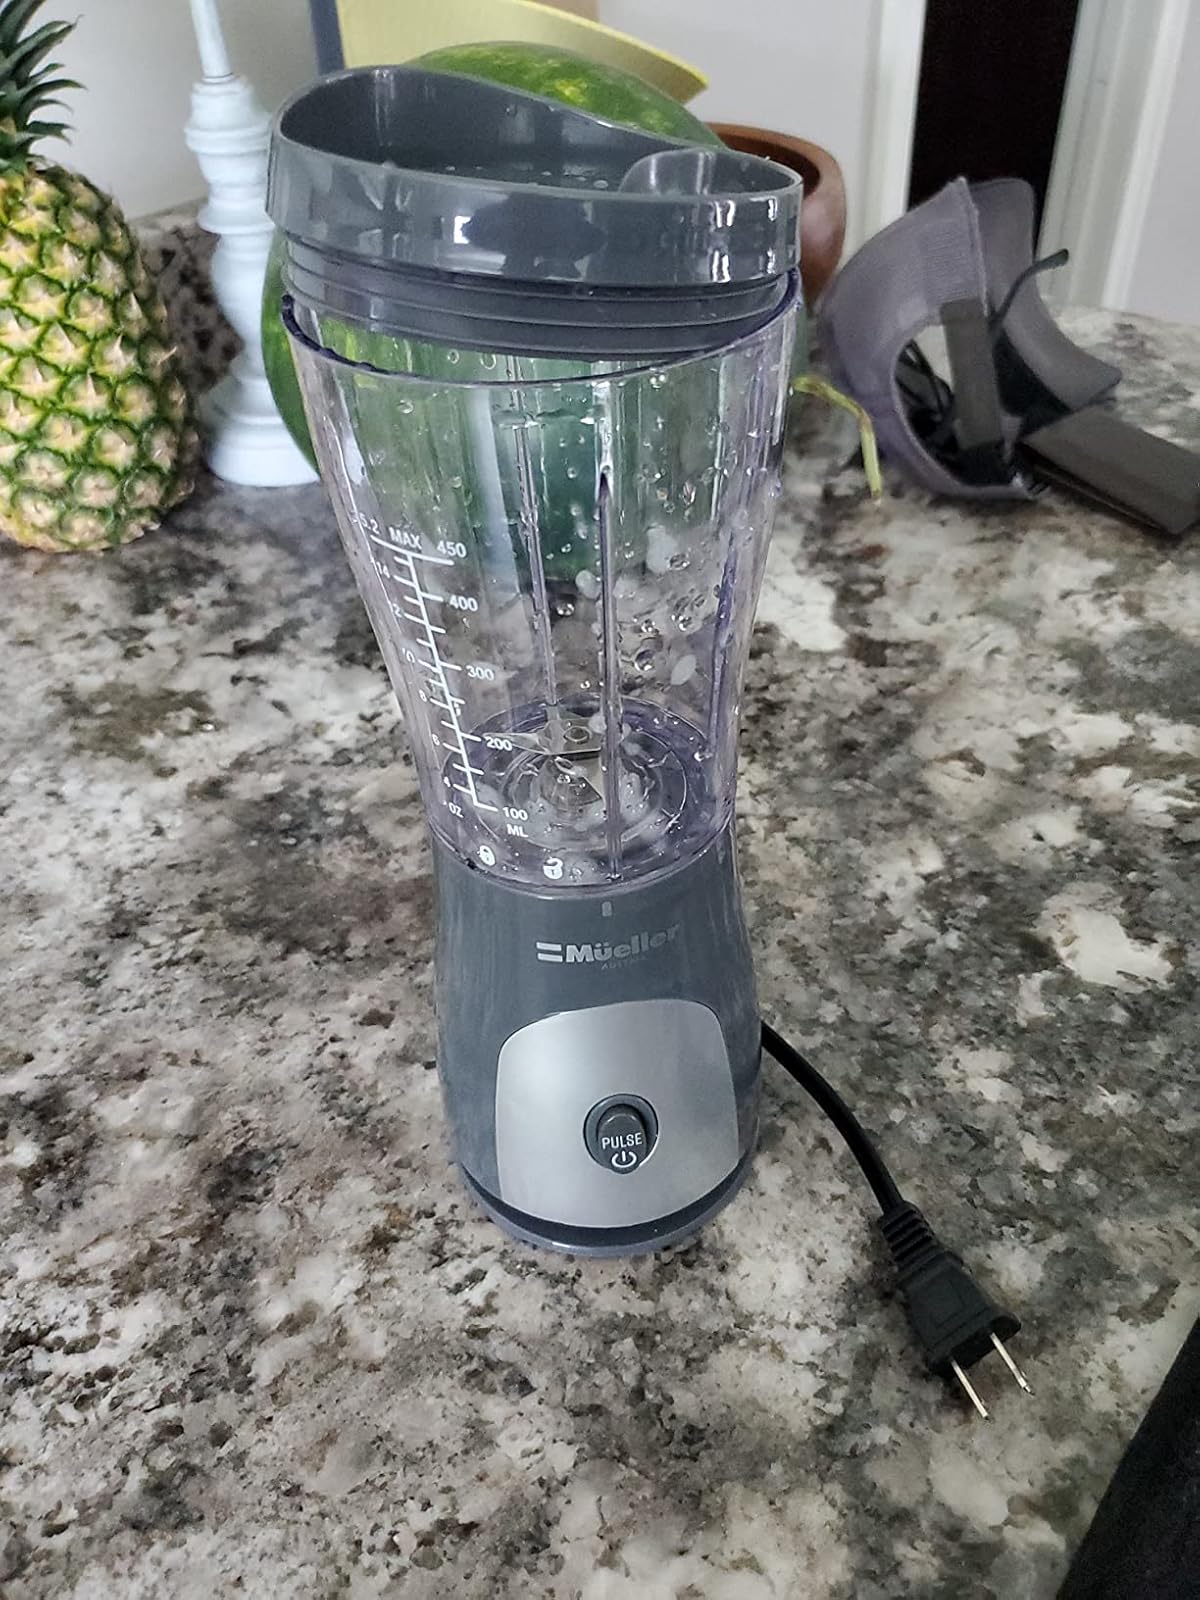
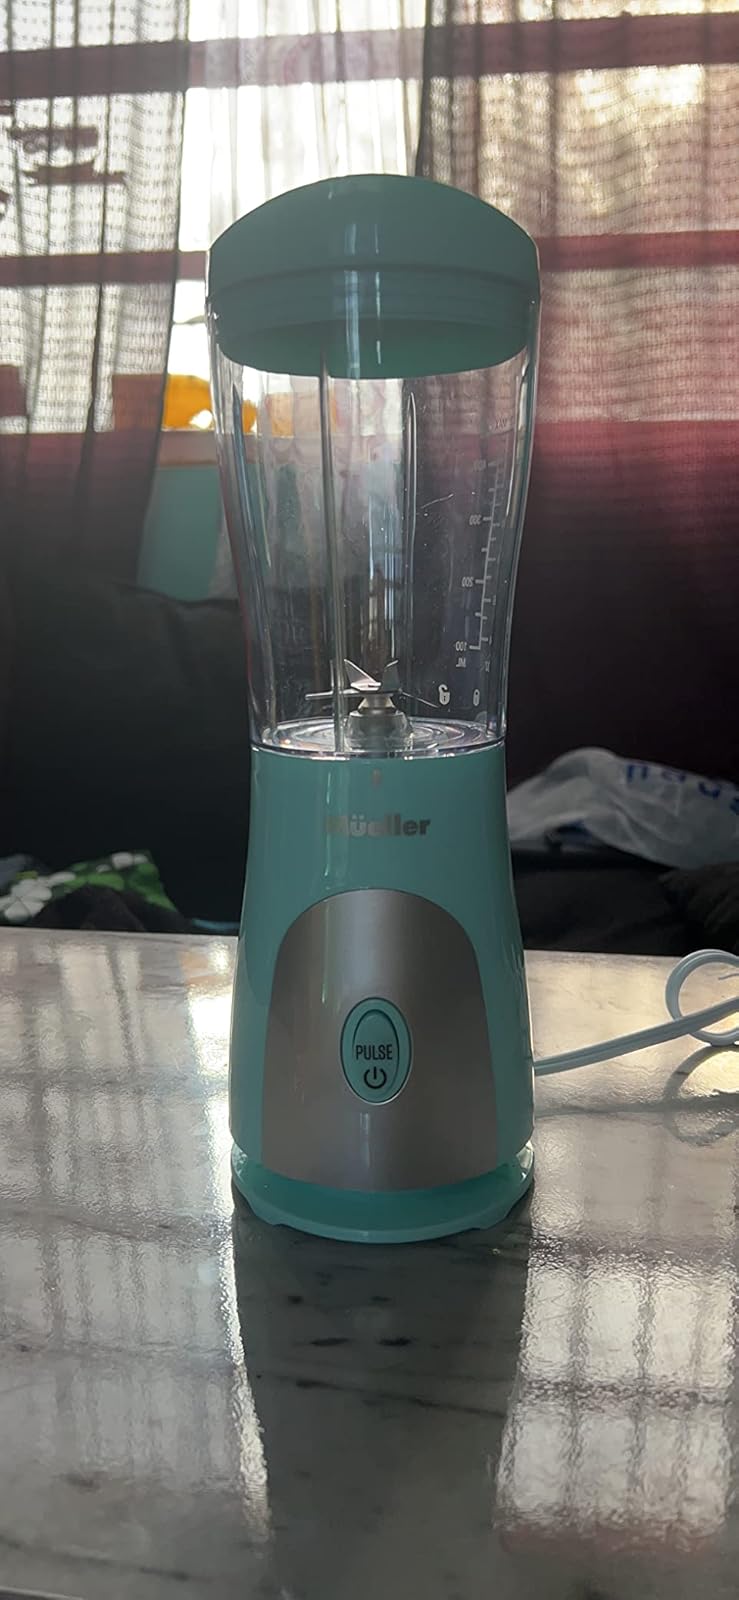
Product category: items_blender
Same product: no